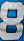
Number: 8